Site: brandenburg
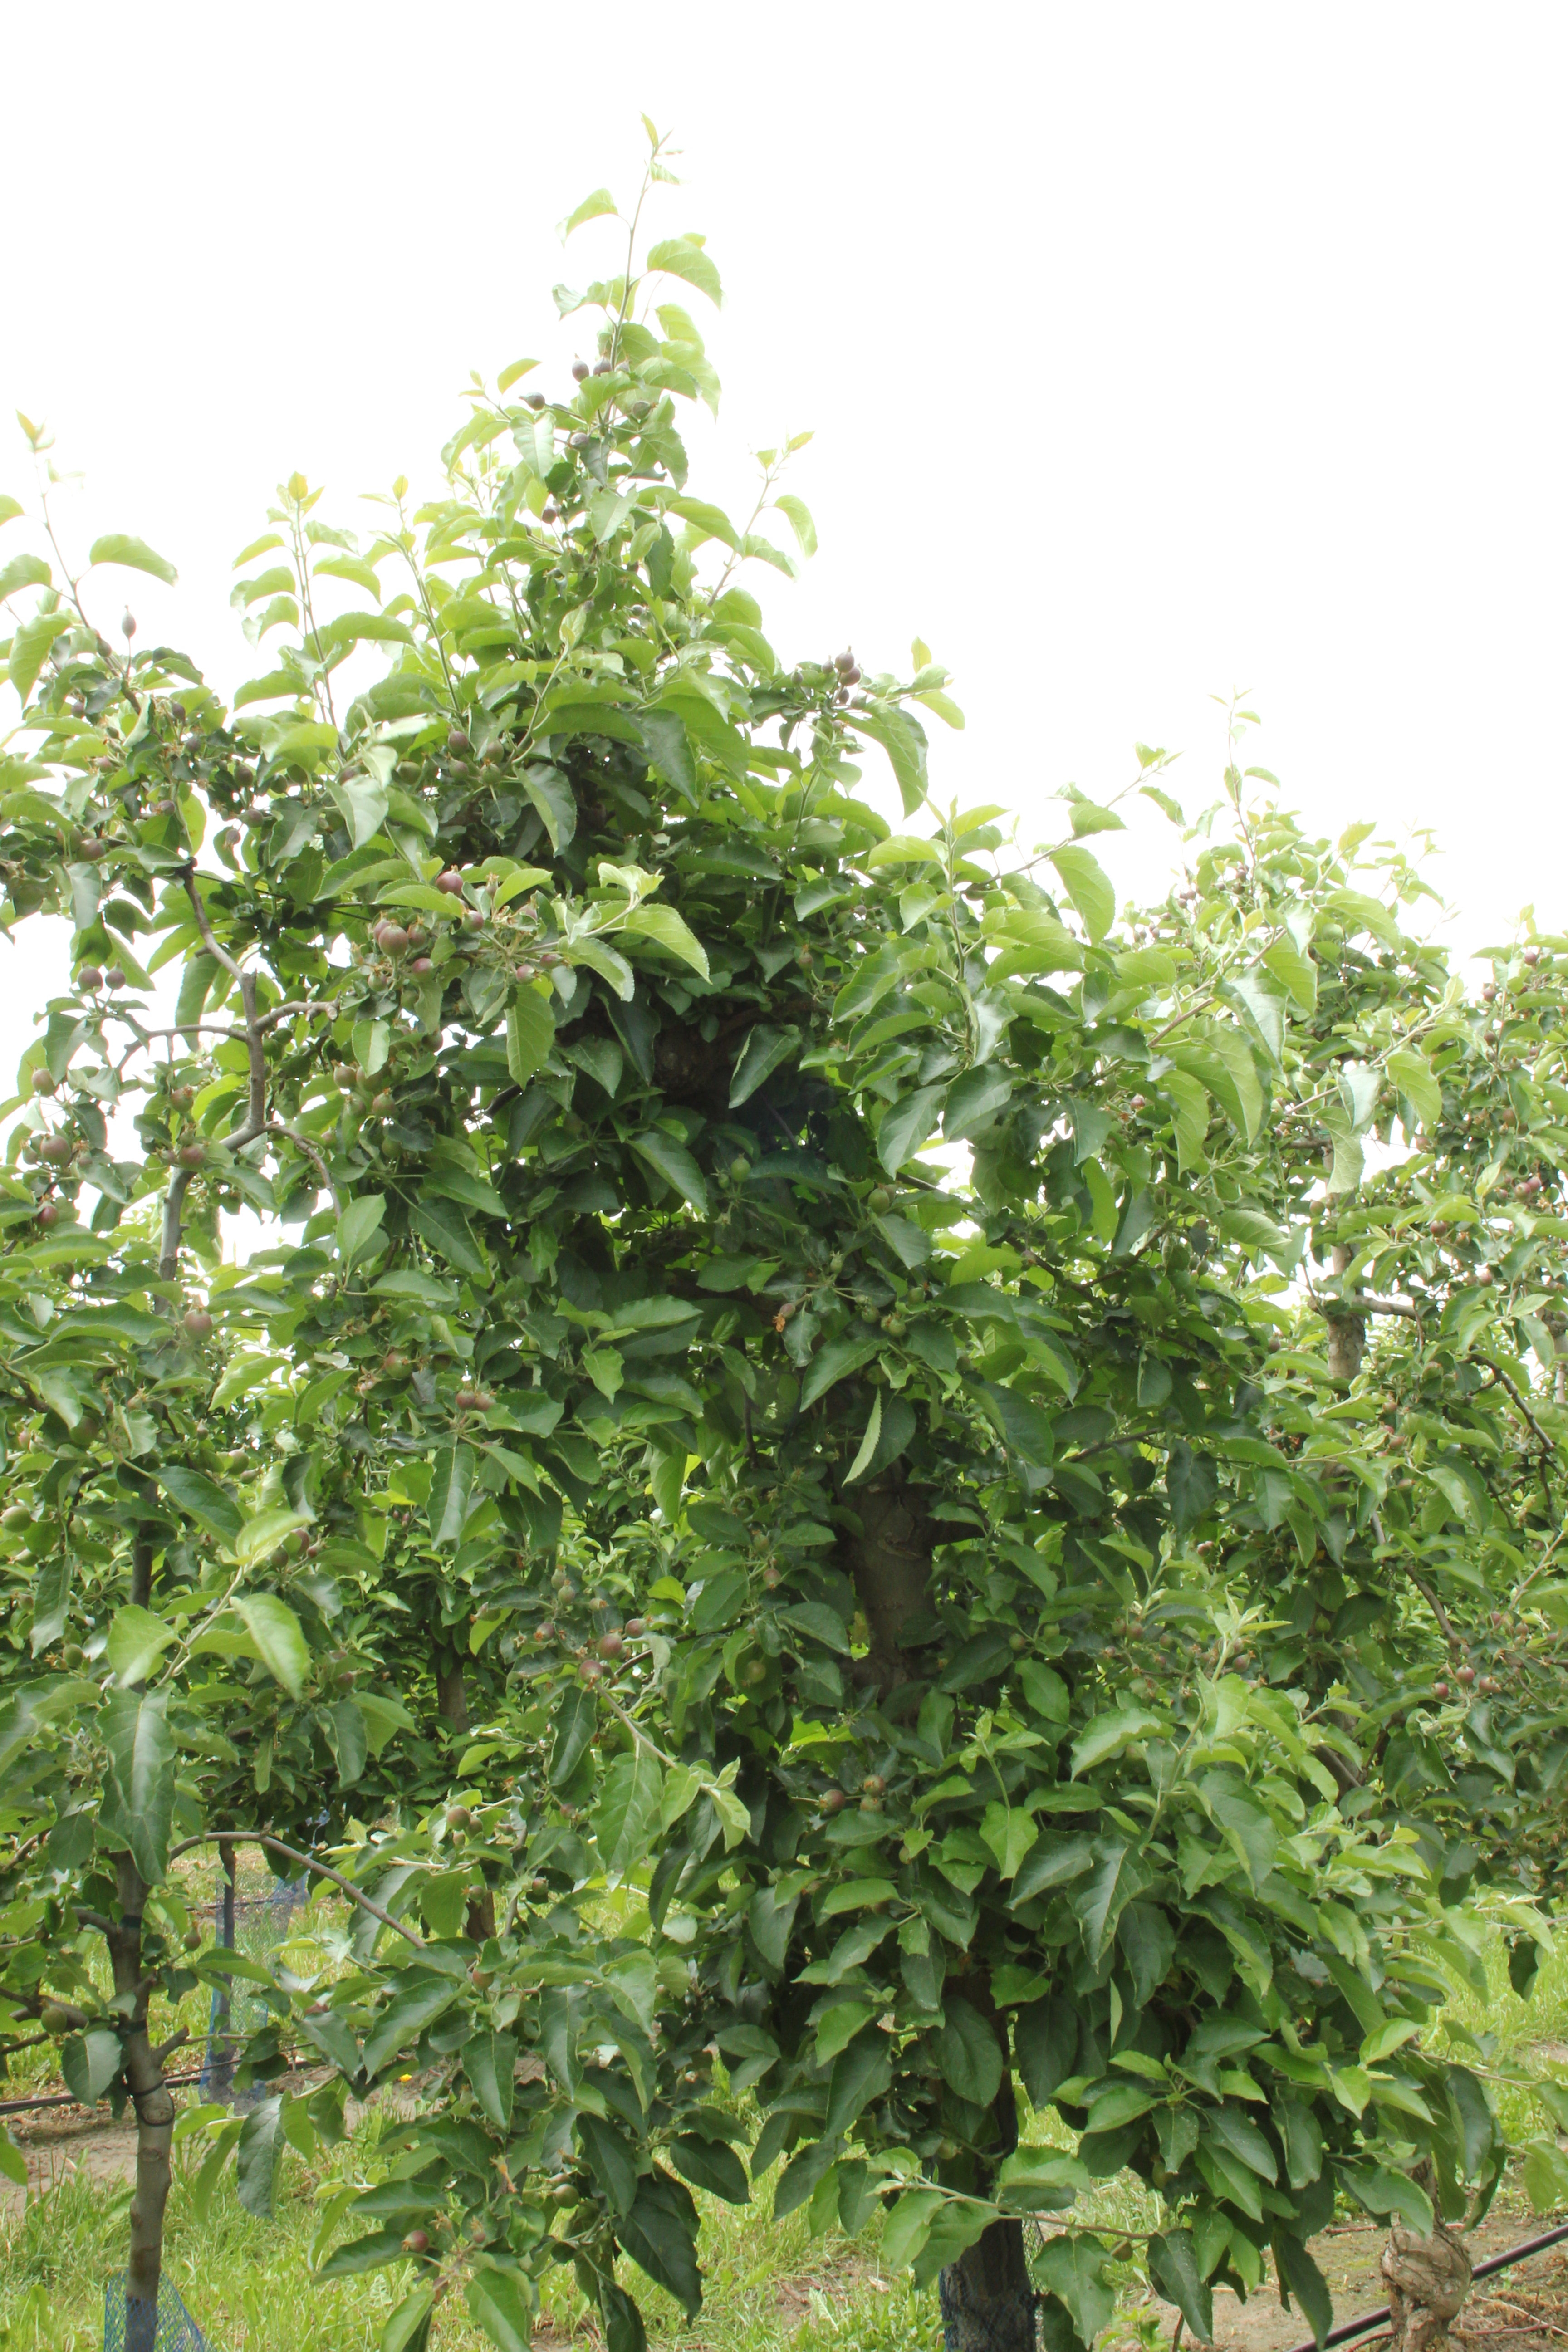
Growth stage (BBCH 72): Development of fruit